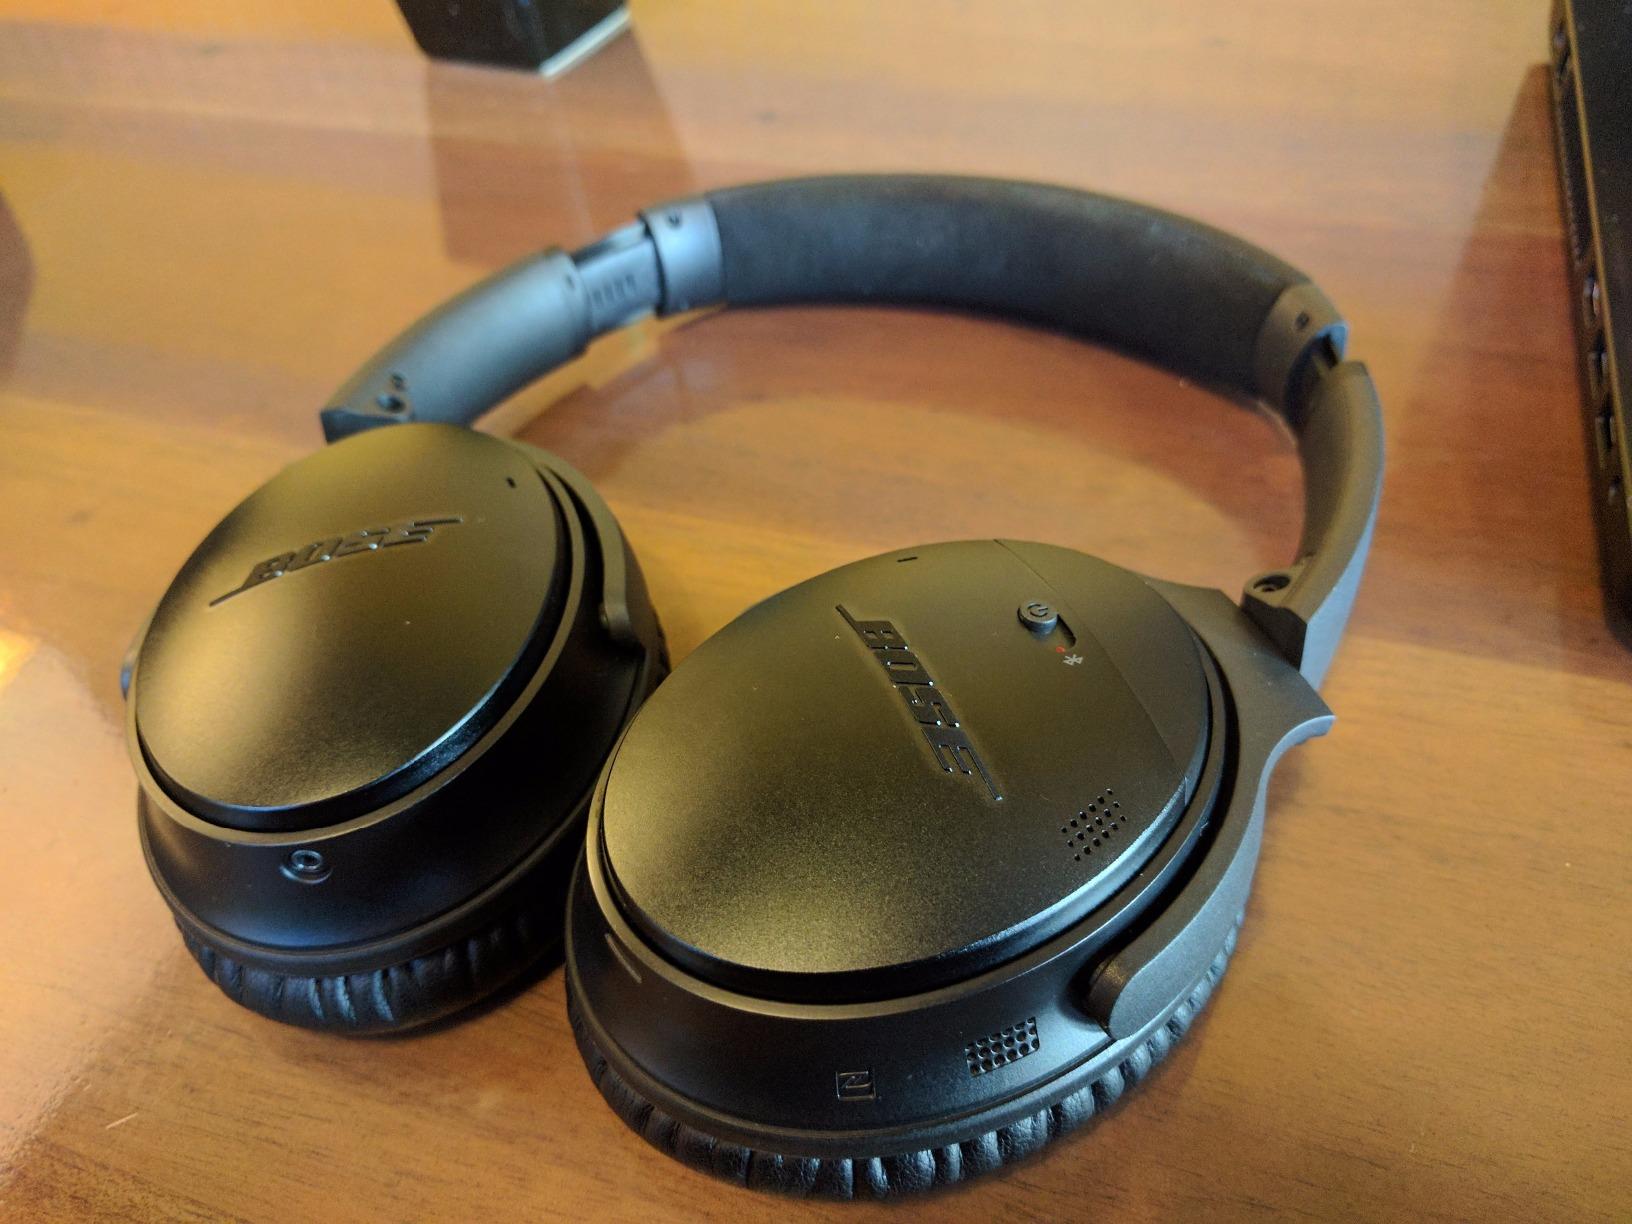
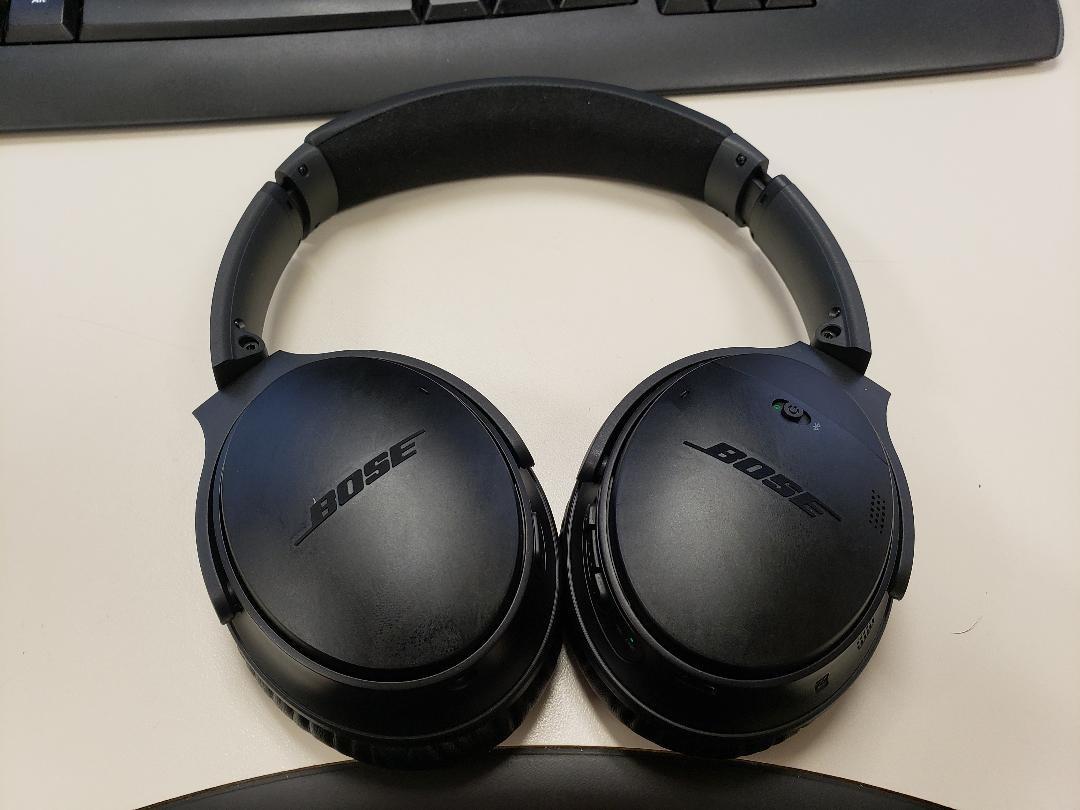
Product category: headphones
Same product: yes